Enid High School

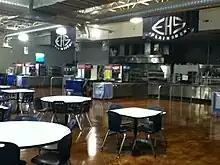
Enid High's renovated cafeteria was created in 2005 following implementation of the closed campus lunchtime policy.

In 1943, a fire broke out, damaging the building. From 1943 to 1948, classes were held at Emerson and Longfellow Junior High Schools, displacing the seventh graders, who remained at their respective elementary schools. The school finished restoration in 1948, added a gym in 1950, an auditorium in 1953, a music building in 1991, and a large food court in 2005 to accommodate a new closed campus policy. During these times several new class rooms were also added. The building did not have air conditioning until a bond was passed in 1997.